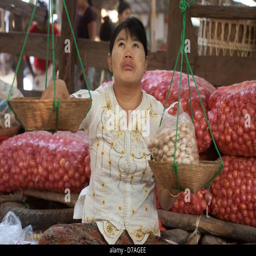
unitary state a woman is using a pair of scales to measure the weight of potatoes at a local market